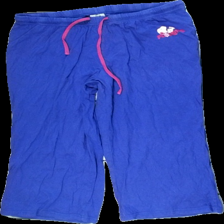
View: front
Type: Pajamas
Category: Ladies
Brand: Not in the list
Brand text on label: Peanuts Worldwide LLC
Colors: Blue, Pink
Material: 100% cotton
Pattern: Other
Cut: Regular
Size: L
Smell: Minor
Price range: <50
Recommended usage: Recycle